John Britton (antiquary)

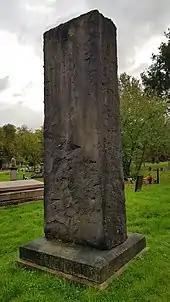
Britton's monument in West Norwood Cemetery

Britton died in London on 1 January 1857, and was buried in West Norwood Cemetery where his monument, a vertical 10' slab of brown granite, was designed to be as permanent as Stonehenge. It is listed Grade II*.